Dresden–Werdau railway

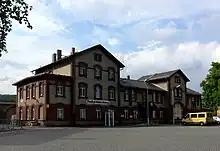
Freital-Hainsberg station

Freital-Hainsberg station has been the terminus of the narrow-gauge Weißeritz Valley Railway since 1 November 1882. Its present appearance dates from its reconstruction in 1903 to 1912 as a transhipment station between the standard and narrow-gauge railways. In addition to the locomotive depot and the former freight transport infrastructure, there are several sidings. The station was opened on 28 June 1855 and was raised to the status of a station on 1 October 1874. The station has had four different names in its history: